Marie-Christine Bernard

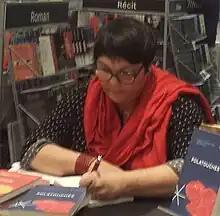
Marie-Christine Bernard in 2018

Marie-Christine Bernard (born 1966) is a Canadian educator and award-winning writer living in Quebec.